Camille Cavallier

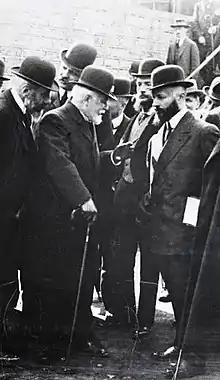
Camille Cavallier meeting union leaders in 1908

On 31 January 1899 Camille Cavallier was made joint administrator, and became sole administrator when Rogé retired the next year.